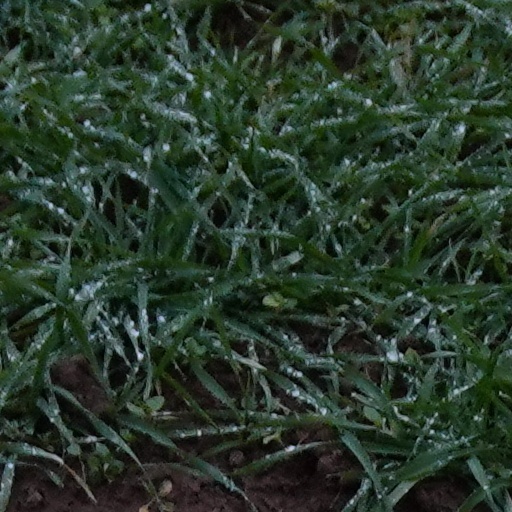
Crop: wheat